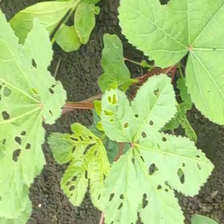
Weed species: Little_Mallow(Malva parviflora)